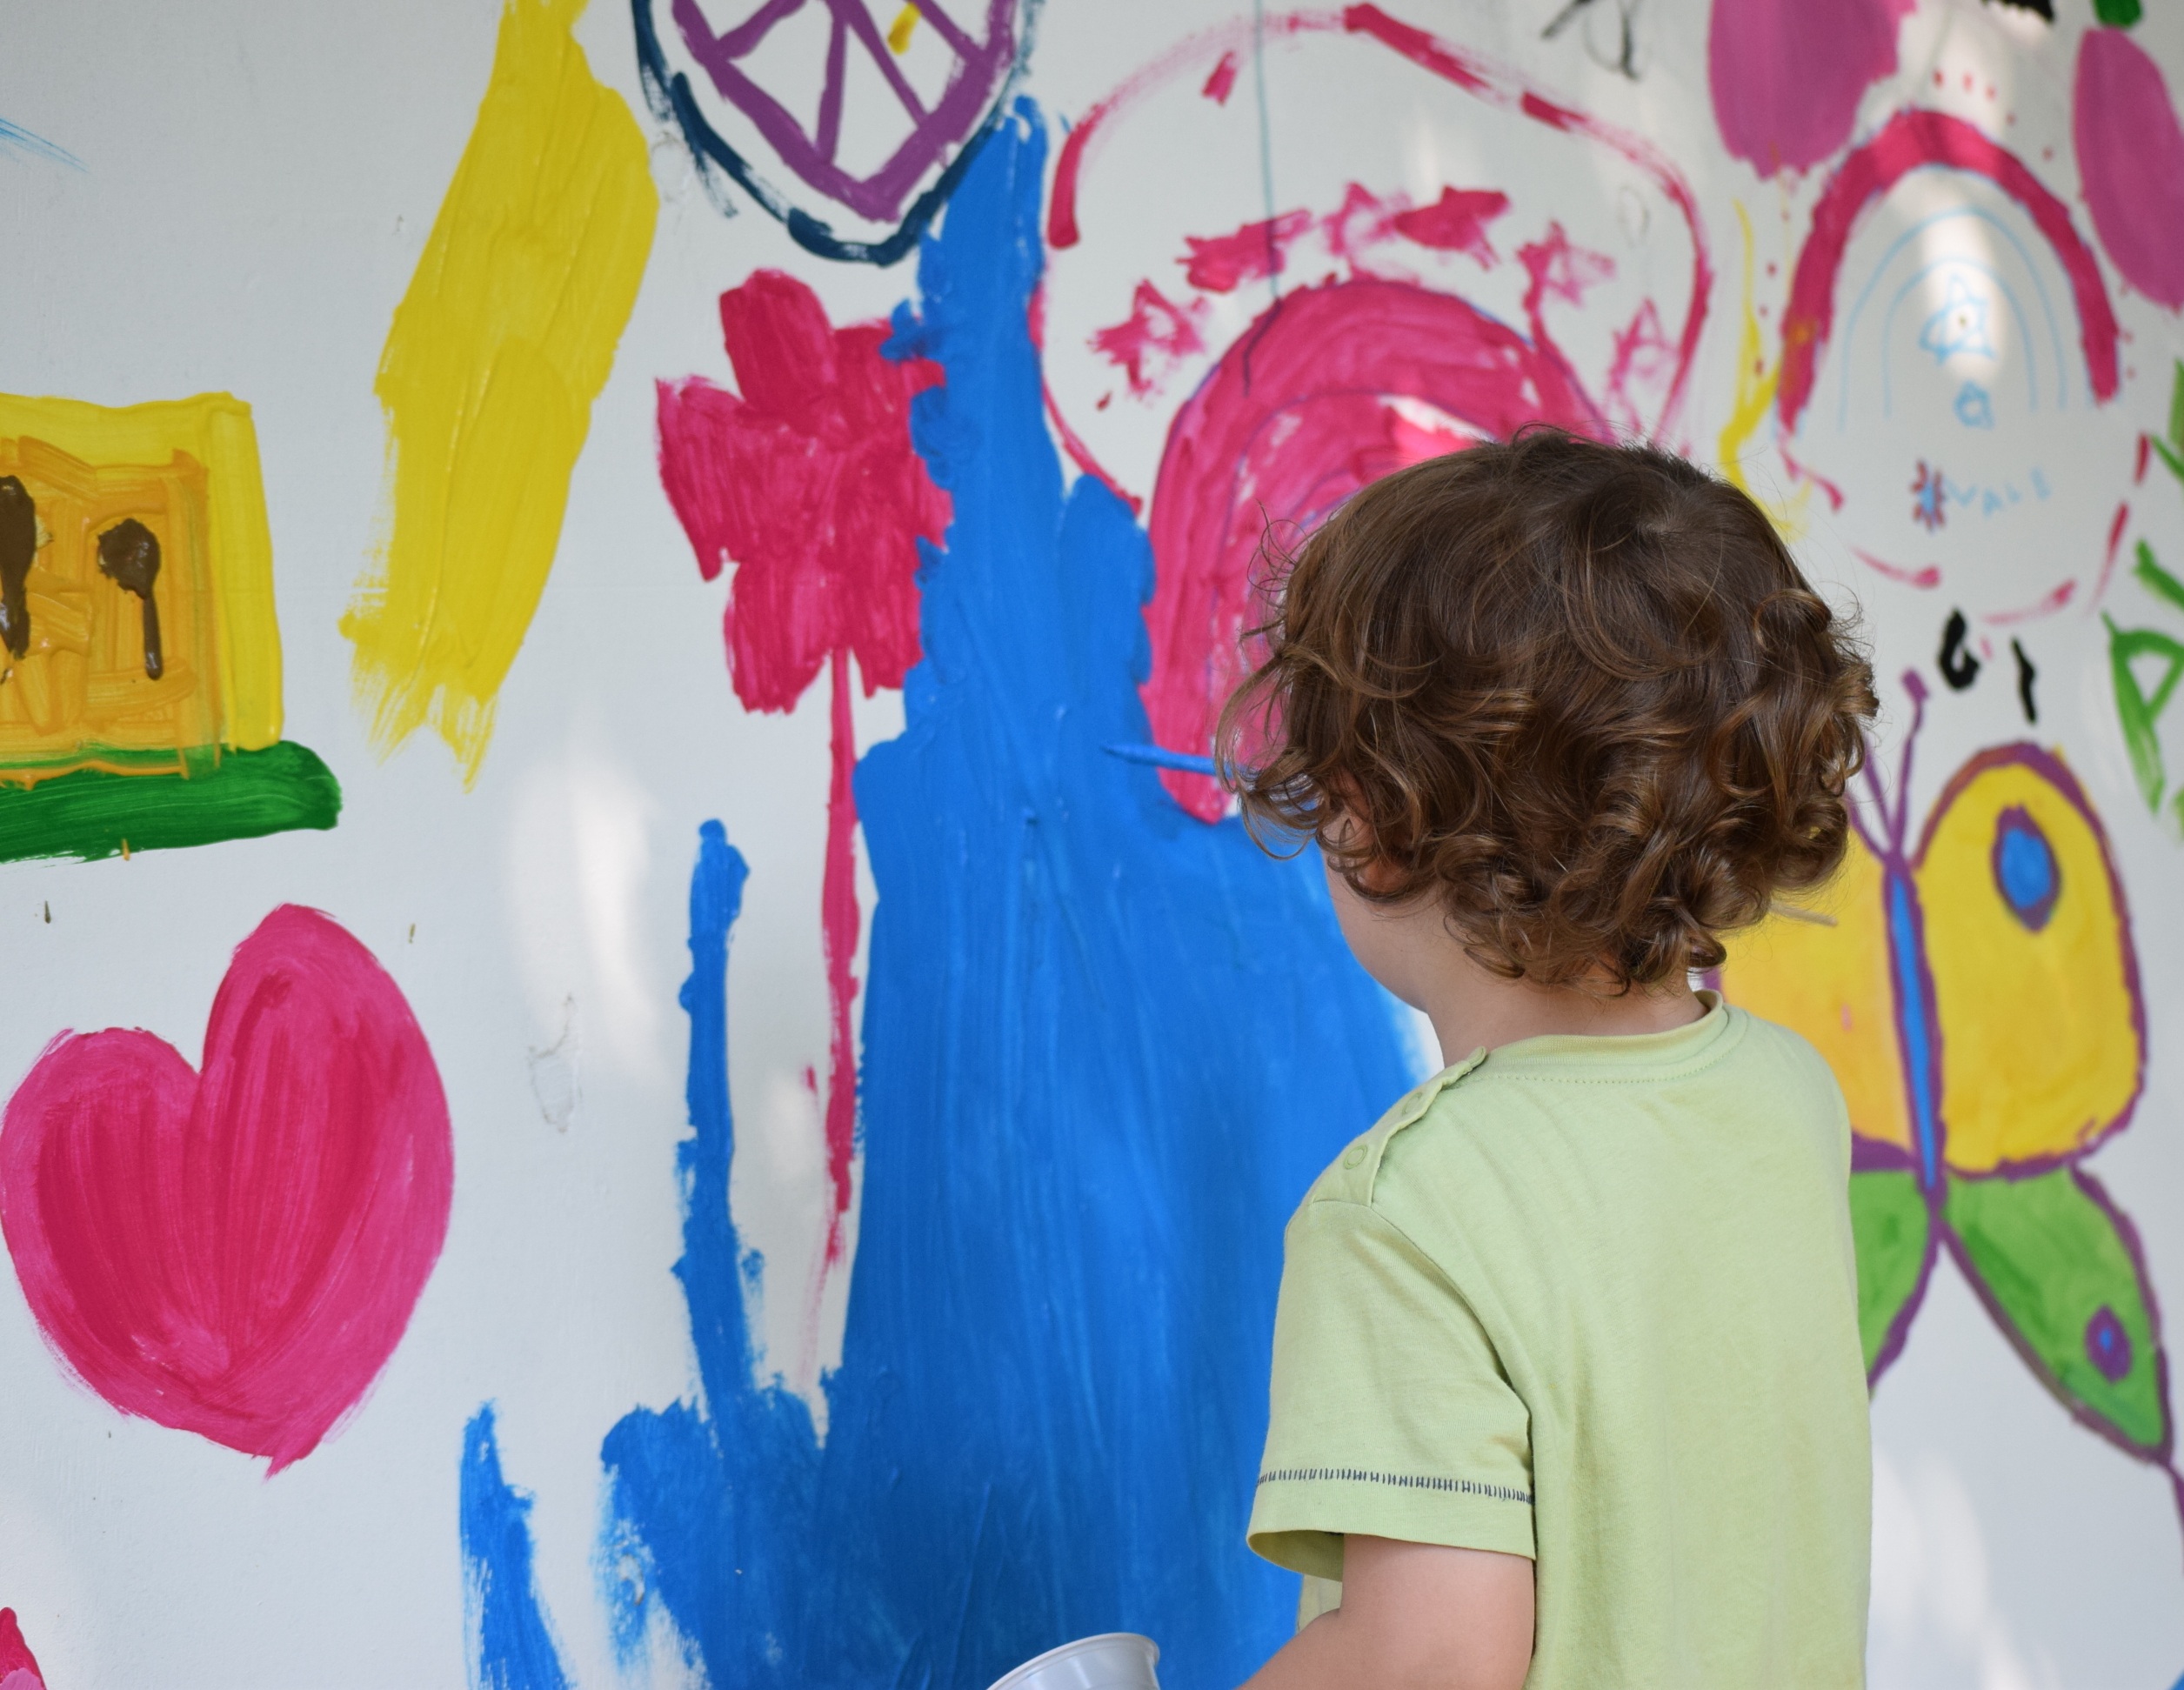
play, color, child, paint, painting, art, colors, drawing, illustration, mural, murals, the framework, child art